Jan Zajíček

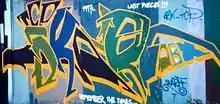
Skarf, TCP crew, ABX crew, 1997

Jan Zajíček was born on 4 March 1977 in Prague, Czechoslovakia. He studied fine art at the Václav Hollar School of Art and film directing at the Film and TV School of the Academy of Performing Arts in Prague (FAMU). In 1992, he began to create graffiti art, one of the earliest graffiti artists in Czechoslovakia (under the pseudonym "Scarf" or "Skarf"). His experience with graffiti later influenced his strongly visual cinematic style, characterised by its combination of live-action with animation and visual effects. Between 1993 and 2000, he was a member of the Czech hip hop group WWW, which played in Prague venues including Alterna Komotovka, RC Bunkr, ROXY, and Rock Café, and in 1996 supported Sinéad O'Connor. During his studies and after graduation, he was a lecturer of experimental audio-visual production at the Josef Škvorecký Literary Academy. Since 2010, he has been a resident at the MeetFactory Contemporary Art Centre.